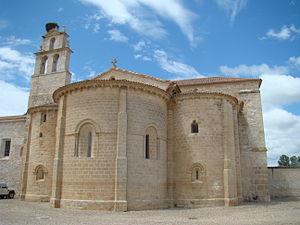
La province de Valladolid est l'une des neuf provinces de la communauté autonome de Castille-et-León, dans le nord-ouest de l'Espagne. Elle compte une population de 520 716 habitants pour un total de 225 municipalités, une superficie de 8 110 km² et une densité de population de 64,19 hab/km². Sa capitale est la ville de Valladolid. Cette province se distingue par un des plus hauts indices de développement humain dans le monde, s'expliquant par le haut index atteint par le niveau d'éducation, un des meilleurs d'Espagne.
Sardón de Duero est une commune de la province de Valladolid dans la communauté autonome de Castille-et-León en Espagne.